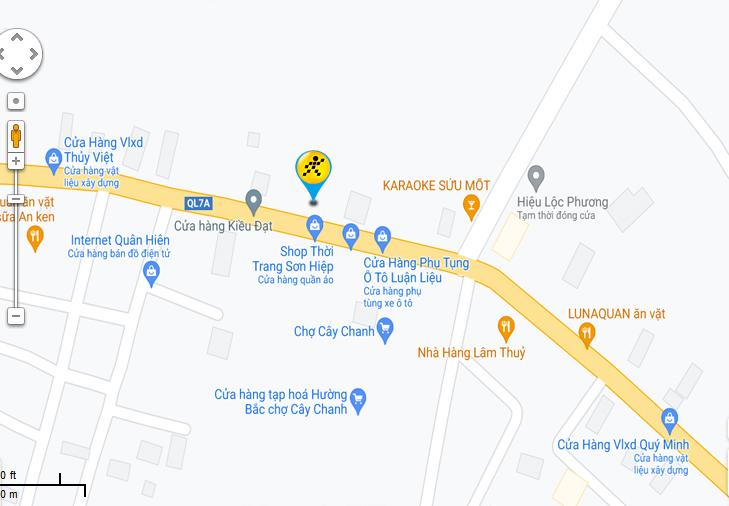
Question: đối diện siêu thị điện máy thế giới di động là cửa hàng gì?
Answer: đối diện là cửa hàng thời trang sơn hiệp